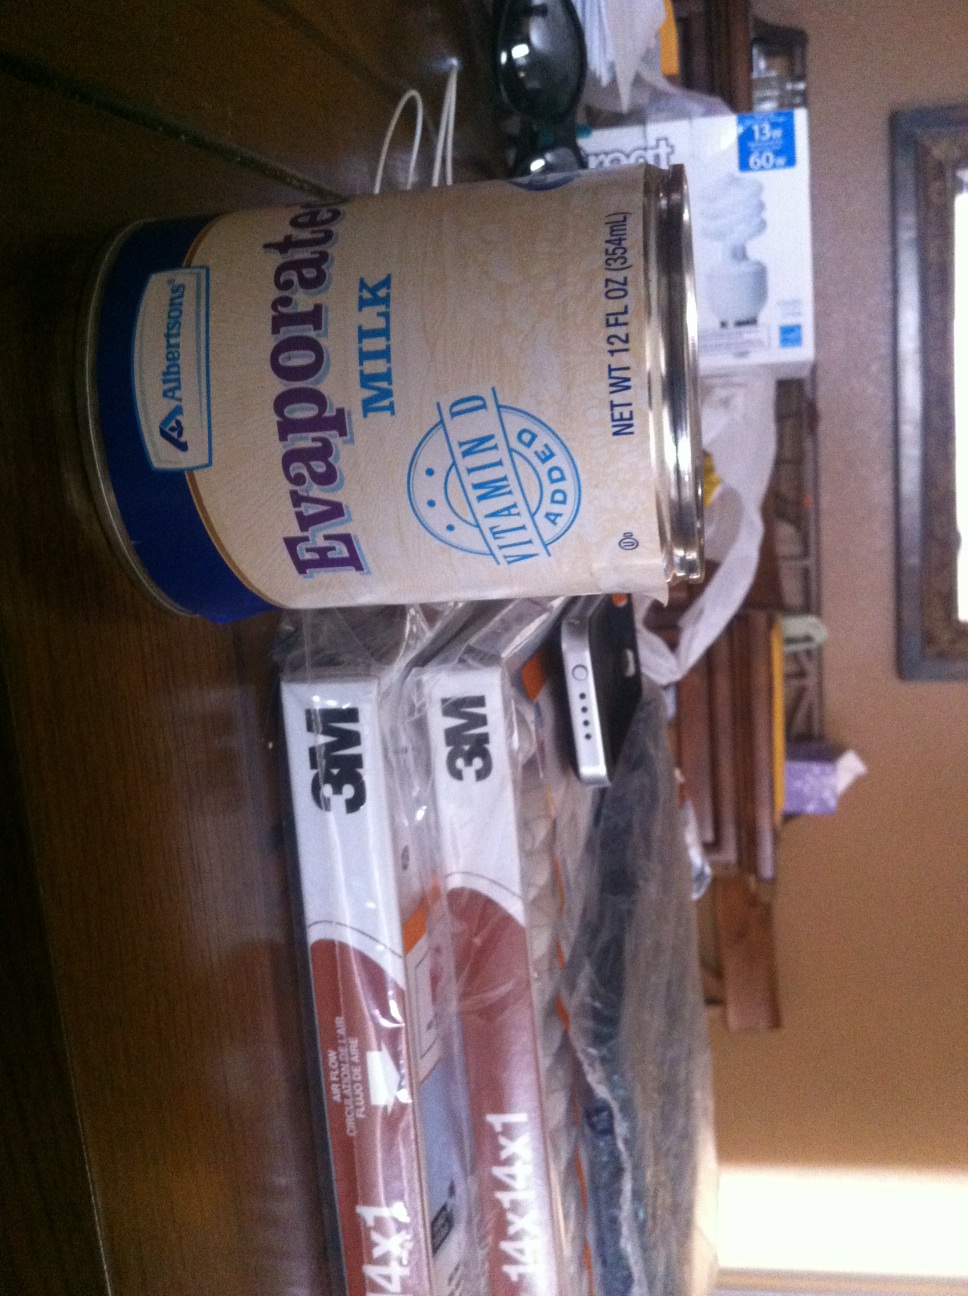Question: What is this can please?
Answer: evaporated milk